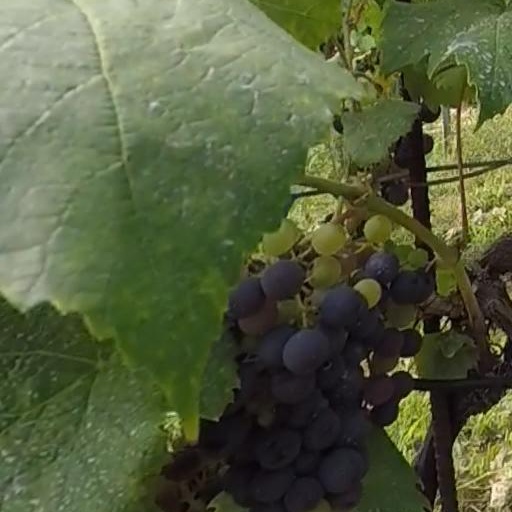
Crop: grape